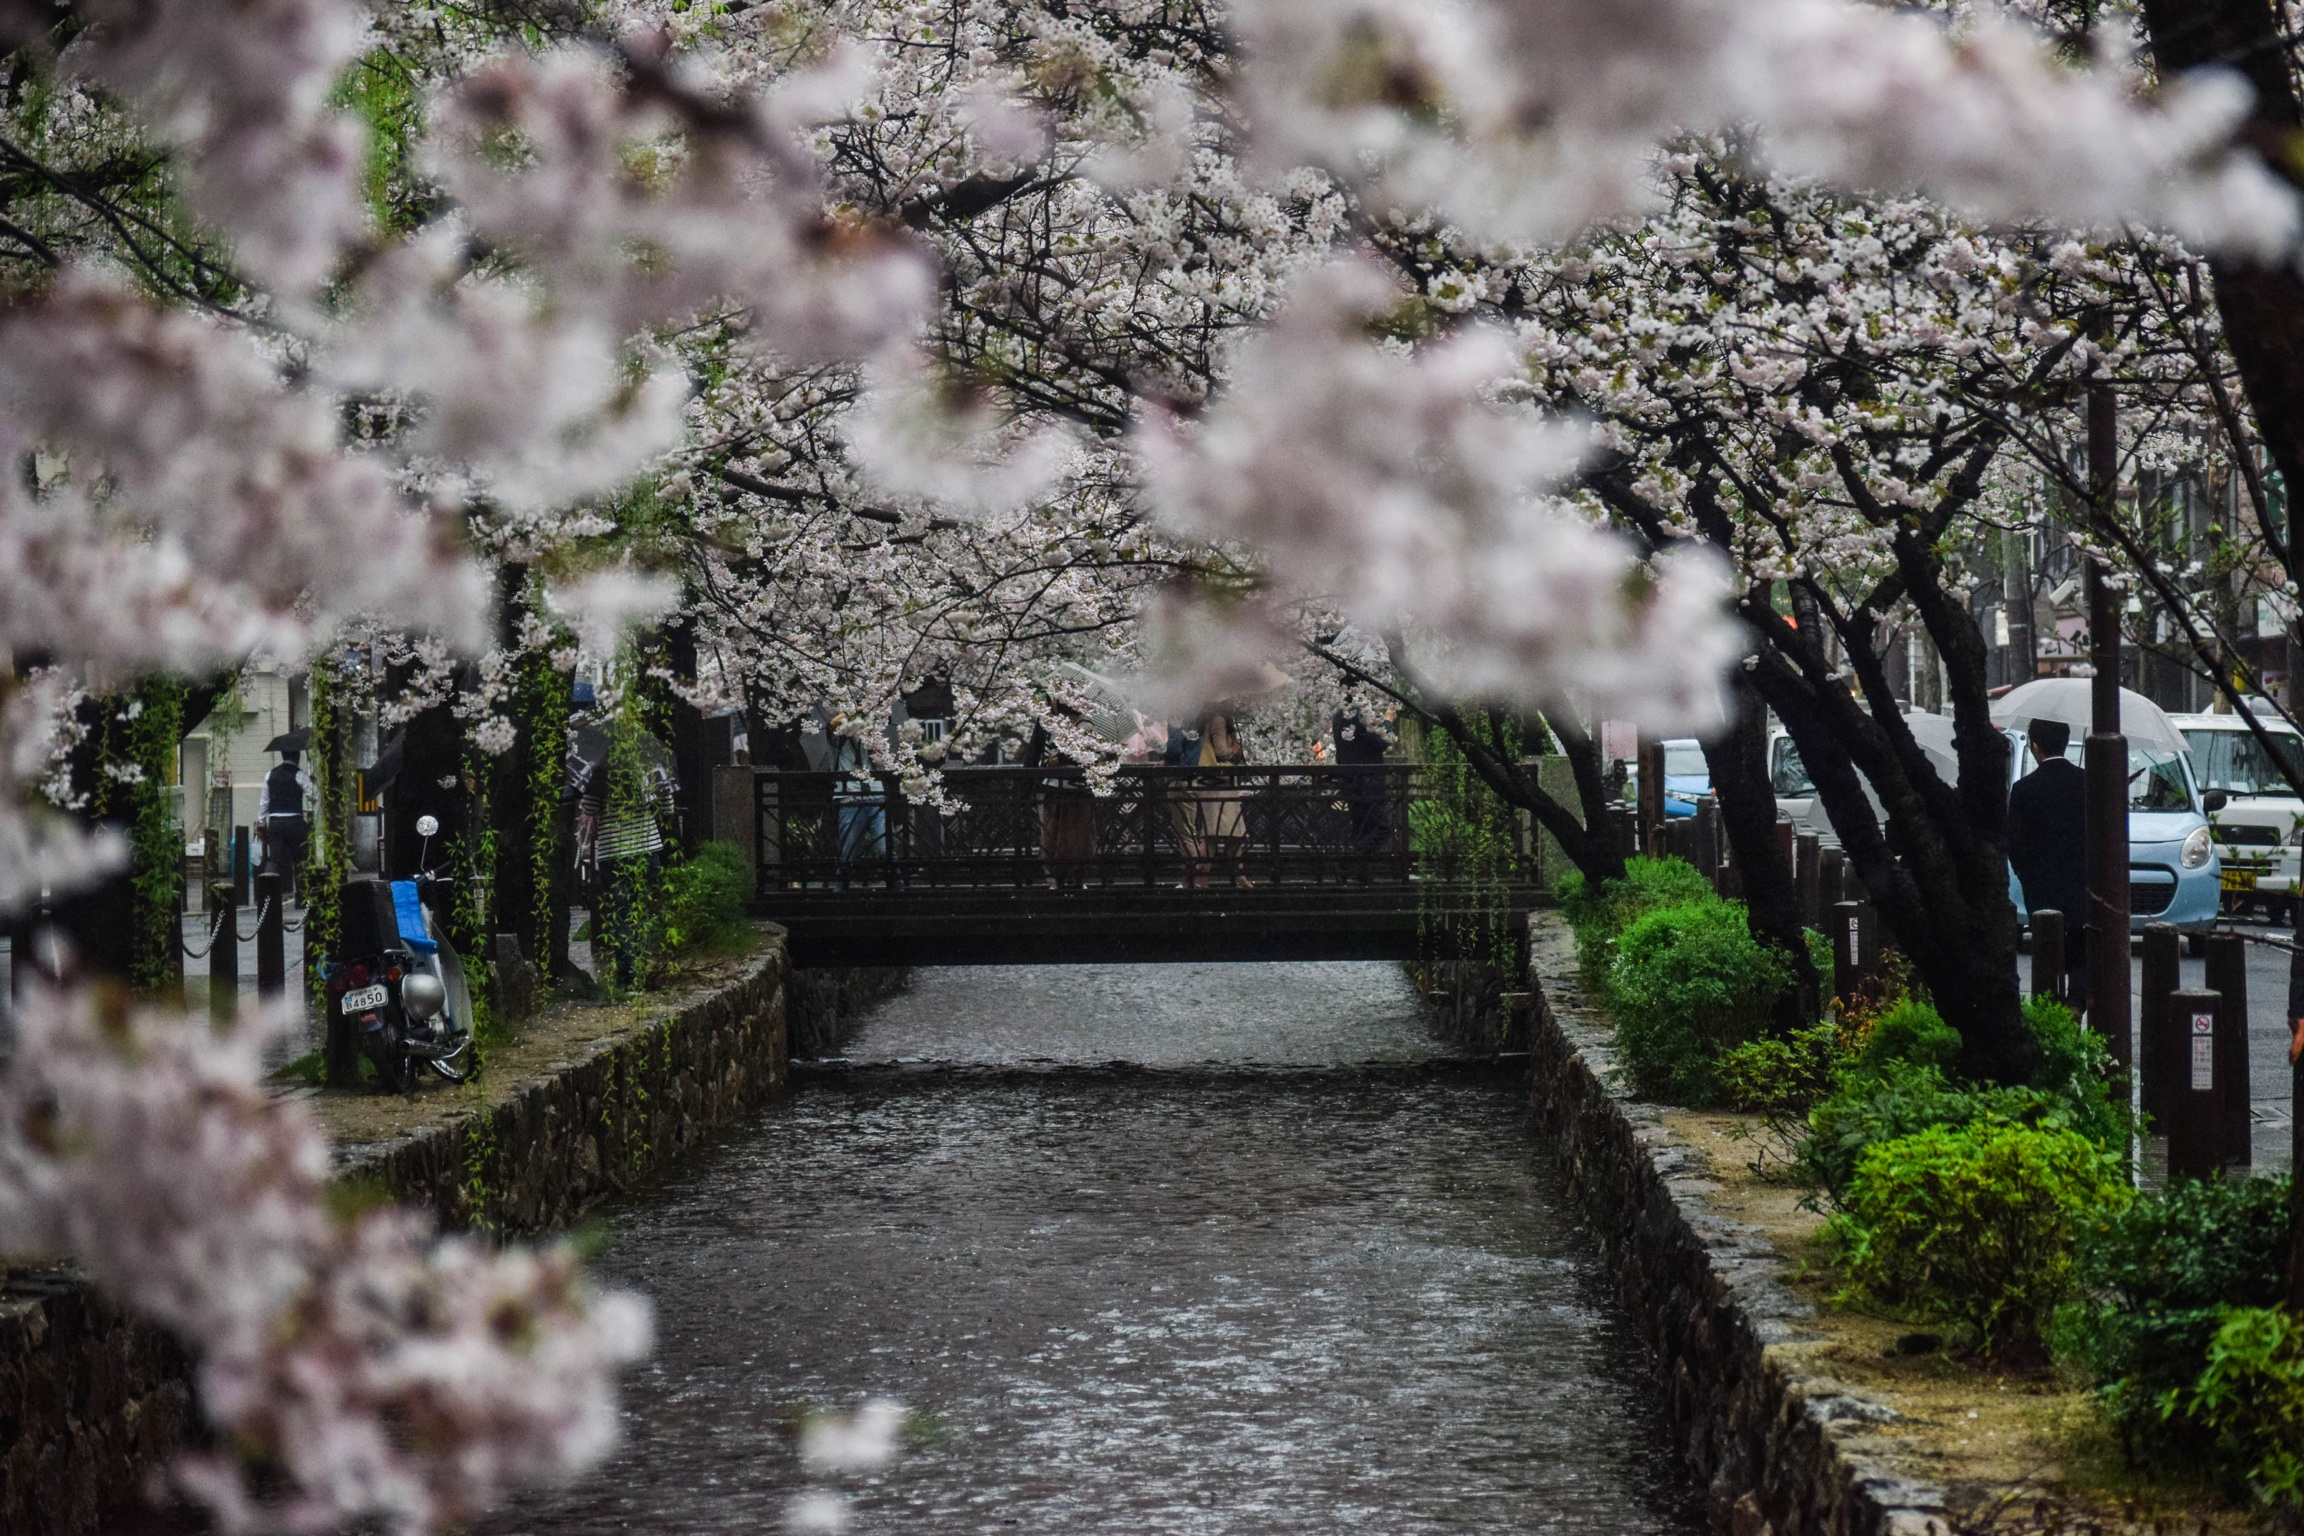
tree, branch, blossom, plant, flower, spring, botany, garden, flora, season, cherry blossom, waterway